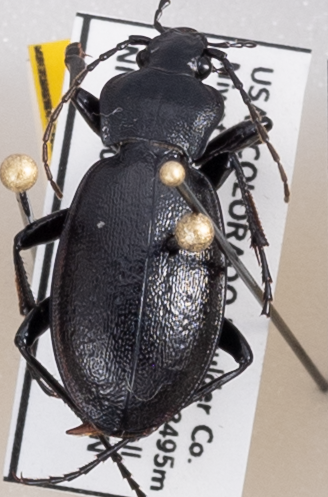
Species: Carabus taedatus
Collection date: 2022-07-12
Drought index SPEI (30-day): -0.3
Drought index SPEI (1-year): -1.172
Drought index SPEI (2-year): -1.13